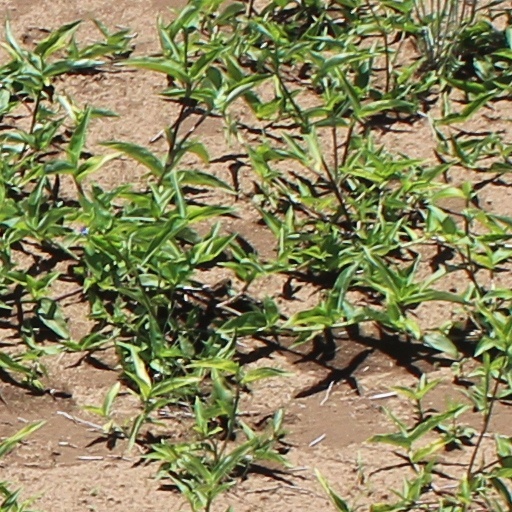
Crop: wheat